John Creagh

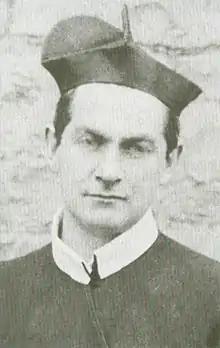
Photograph of Irish Priest John Creagh, taken 1904.

John Creagh, CSsR (Thomondgate, Limerick, Ireland; 1870 – Wellington, New Zealand; 1947) was an Irish Redemptorist priest. Creagh is best known for, firstly, delivering antisemitic speeches in 1904 responsible for inciting riots against the small Jewish community in Limerick, as well as, secondly, his work as a Catholic missionary in the Kimberley region of Western Australia between 1916 and 1922.